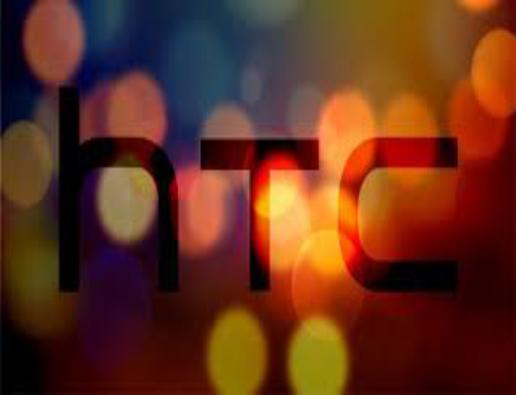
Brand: HTC
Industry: Electronic